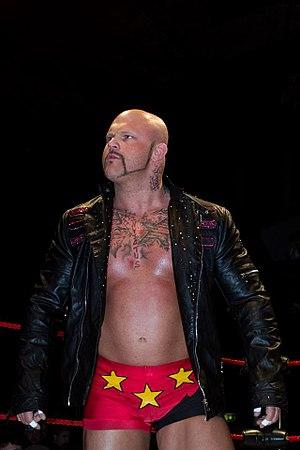
John Klinger, plus connu sous le nom de Bad Bones, est un catcheur allemand.